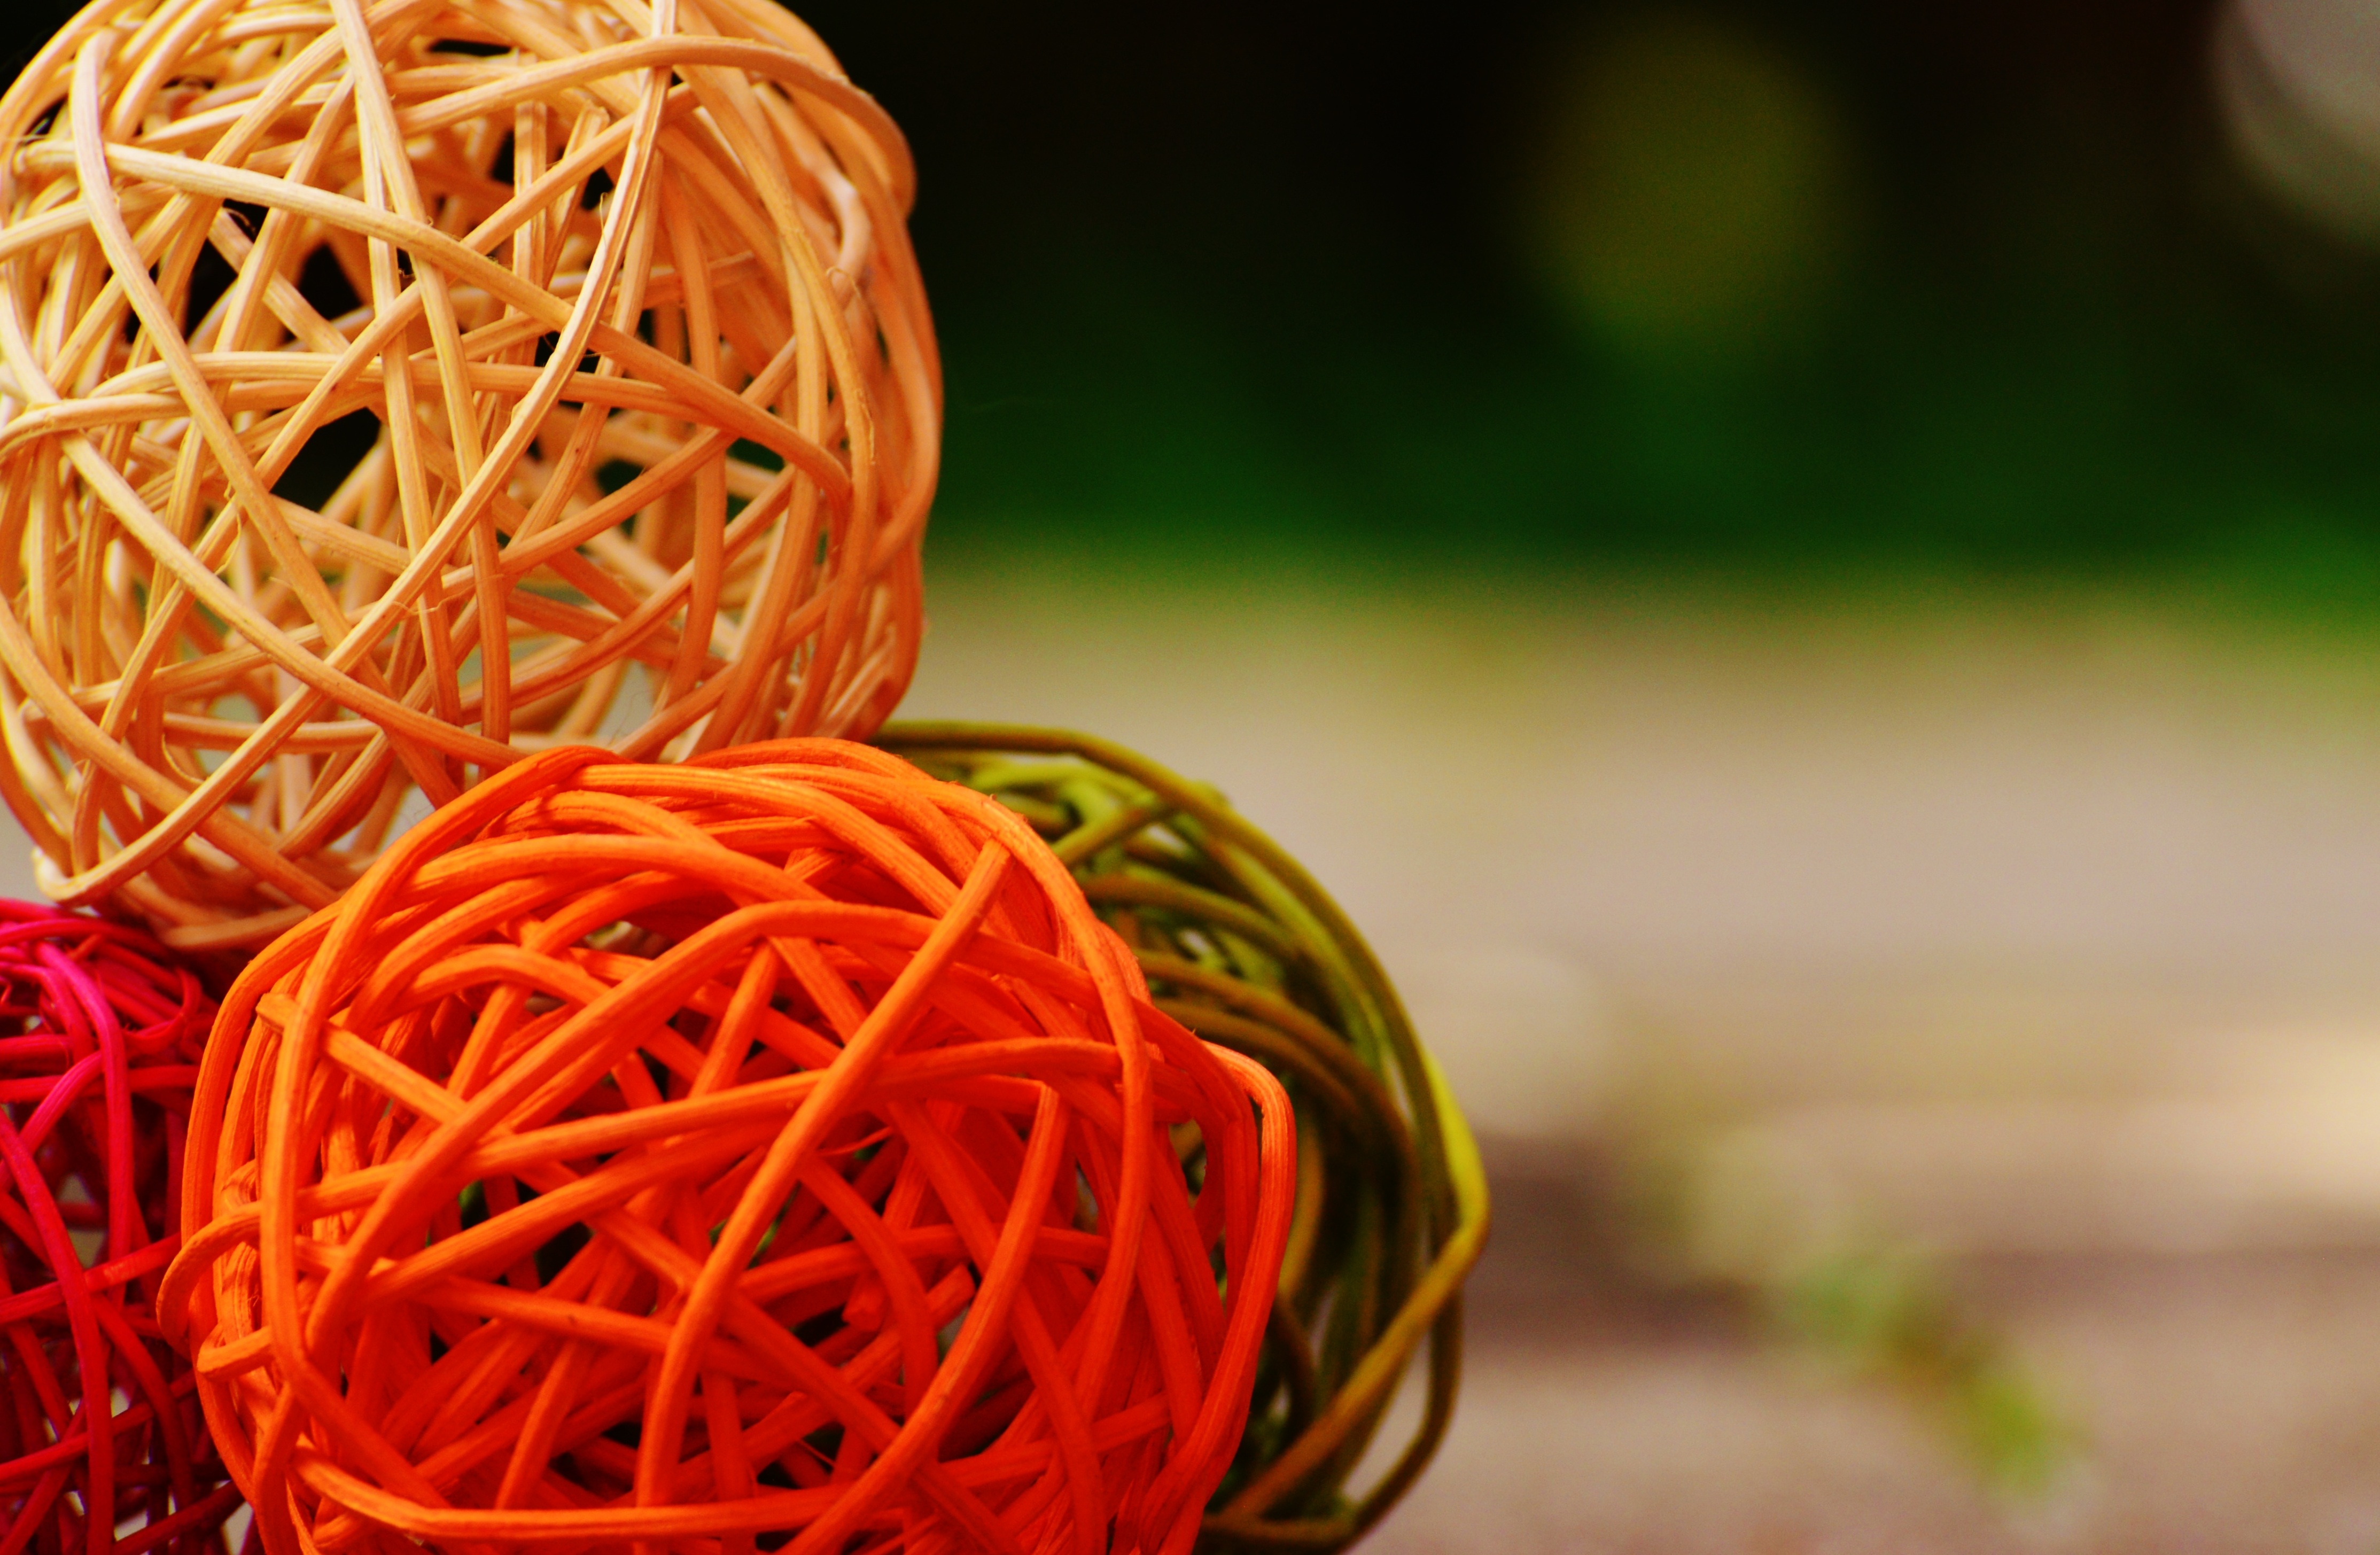
wood, flower, decoration, food, green, red, produce, vegetable, color, colorful, braid, balls, macro photography